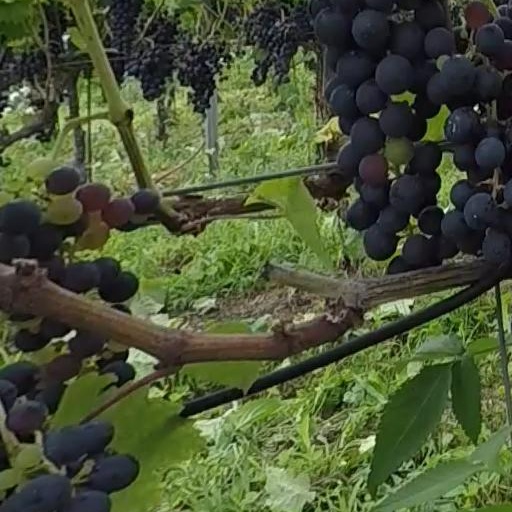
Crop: grape